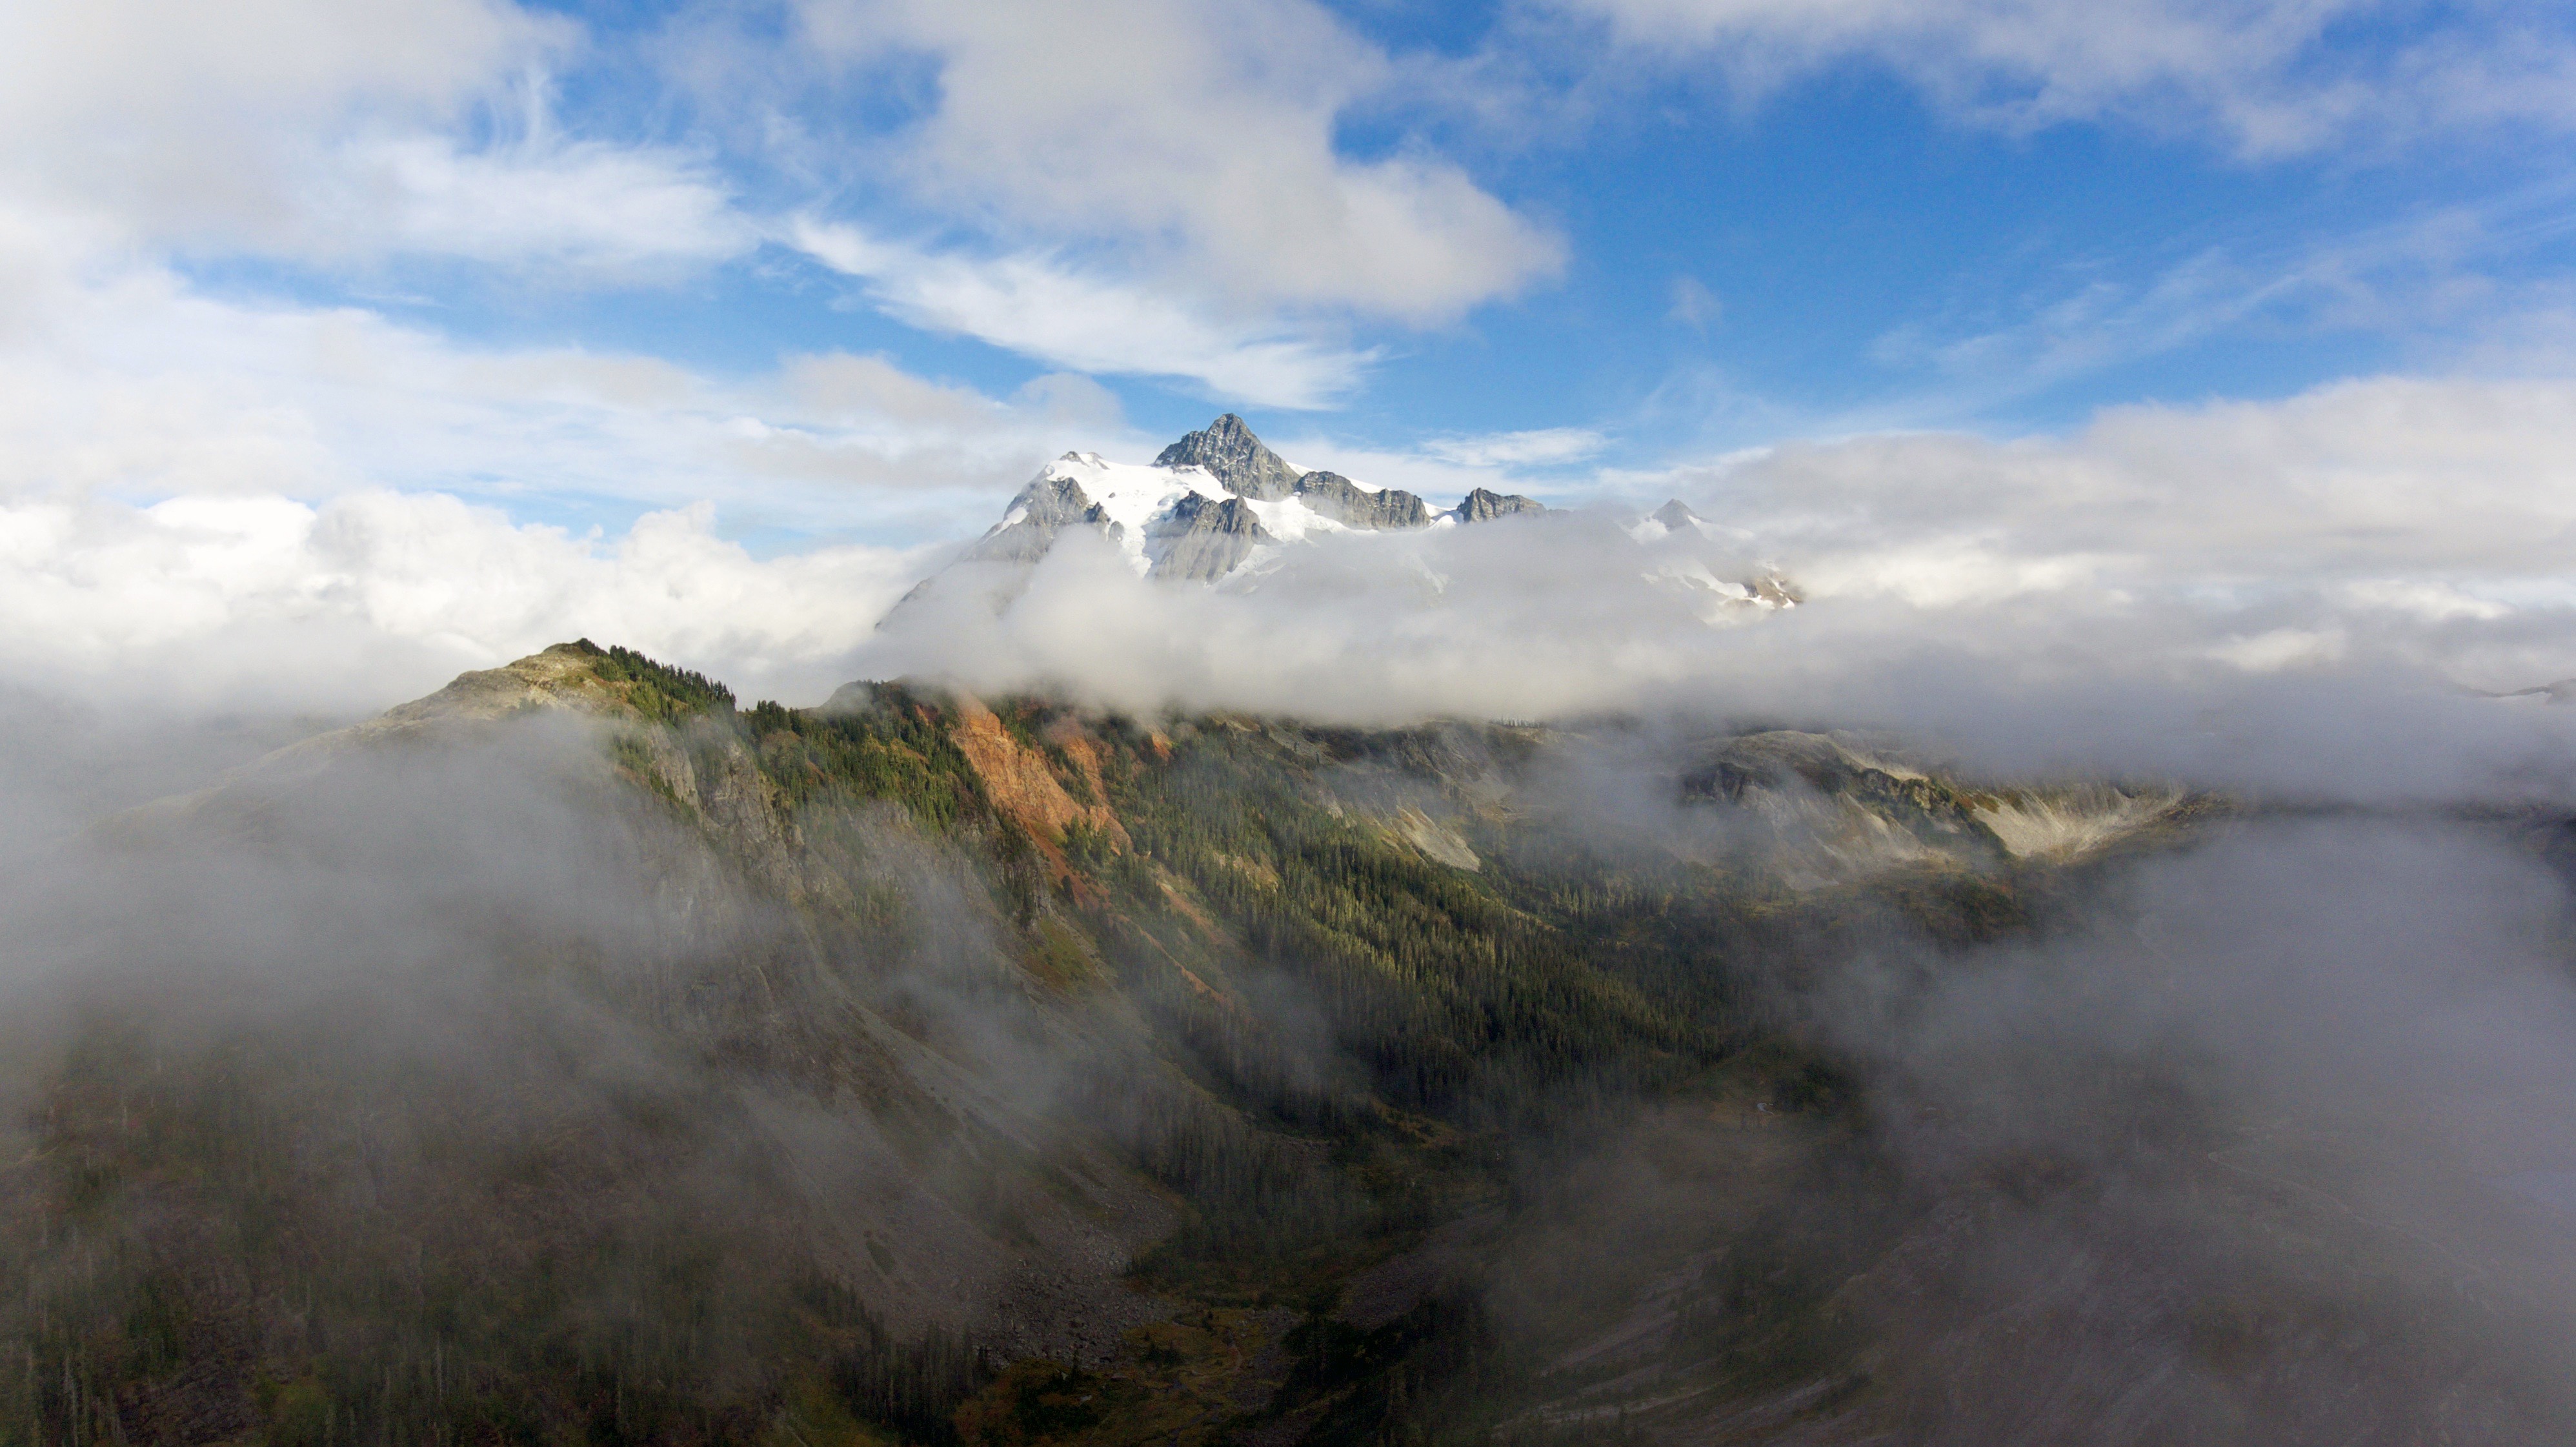
mountain, cloud, fog, mist, morning, mountain range, snowcapped, ridge, mountain peak, alps, plateau, landform, geographical feature, atmospheric phenomenon, atmosphere of earth, mountainous landforms, volcanic landform